Basileus

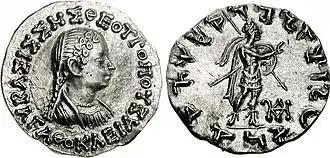
Coin of queen Agathocleia. Greek legend reads: , "Basilissēs Theotropou Agathokleias,"

In classical times, most Greek states had abolished the hereditary royal office in favor of democratic or oligarchic rule. Some exceptions existed, namely the two hereditary Kings of Sparta (who served as joint commanders of the army, and were also called "arkhagetai"), the Kings of Cyrene, the Kings of Macedon and of the Molossians in Epirus and Kings of Arcadian Orchomenus. The Greeks also used the term to refer to various kings of "barbaric" (i.e. non-Greek) tribes in Thrace and Illyria, as well as to the Achaemenid kings of Persia. The Persian king was also referred to as "Megas Basileus"/"Basileus Megas" (Great King) or "Basileus Basileōn", a translation of the Persian title "xšāyaθiya xšāyaθiyānām" ("King of Kings"), or simply ""the" king". There was also a cult of Zeus "Basileus" at Lebadeia. Aristotle distinguished the "basileus", constrained by law, from the unlimited tyrant ("tyrannos"), who had generally seized control.